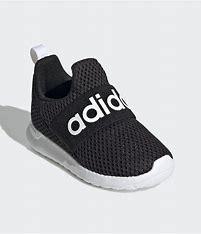
Brand: Adidas
Model: Lite Racer Adapt 4